Alexander Clerk of Pittencrieff

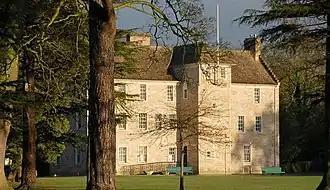
Pittencrieff House in Dunfermline

He was born in Edinburgh on 23 September 1600 the eldest son of Alexander Clerk of Stenton in East Lothian and his wife, Marion Primrose. His father was a merchant who bought Pittencrieff House in 1610 and served as Provost of Edinburgh from 1623 to 1625.